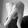
ASL letter: Q